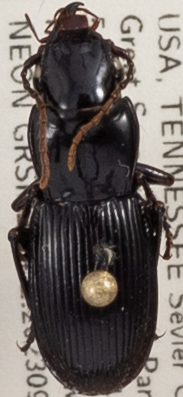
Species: Pterostichus acutipes acutipes
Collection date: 2023-09-12
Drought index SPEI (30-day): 1.45
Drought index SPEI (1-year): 0.03
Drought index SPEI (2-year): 0.63